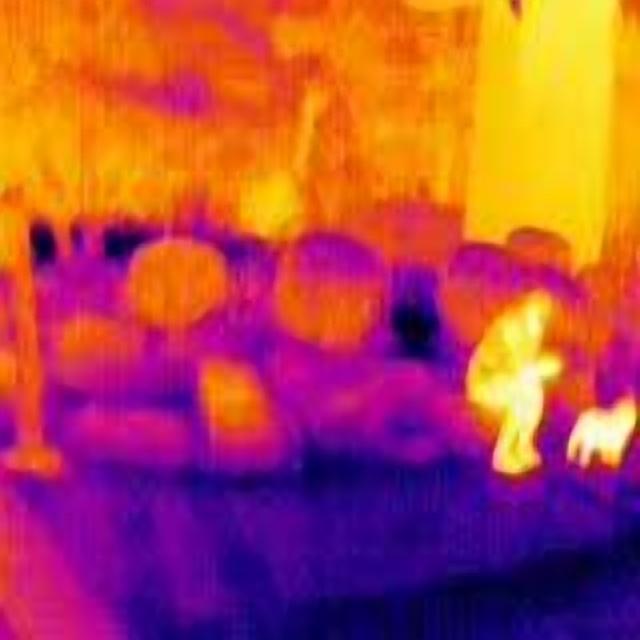
Detected objects:
label: person